Austria in the Eurovision Song Contest 2014

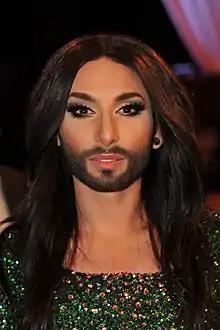
Conchita Wurst at Austria's "Dancing Stars"

ORF confirmed its intentions to participate at the 2014 contest on 6 September 2013. On 10 September 2013, the broadcaster announced that they had internally selected Conchita Wurst to represent Austria in Copenhagen. Wurst is the drag stage persona of Tom Neuwirth, who in 2007 finished second in the third season of Austrian talent show "Starmania", behind Nadine Beiler, who represented . Neuwirth went on to join the boy band Jetzt Anders! along with other contestants from "Starmania" in 2007, which disbanded later that year. Following this, Neuwirth, who uses masculine pronouns when referring to himself but feminine pronouns to describe Wurst, developed his new drag persona and appeared on ORF's talent show "Die große Chance" ("The Big Opportunity") as Wurst in 2011, achieving sixth place. Wurst went on to compete in the for the Eurovision Song Contest 2012 with the song "That's What I Am", qualifying for the "super final" and finishing second with 49 percent of the public vote.